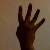
The image shows a hand gesture representing the number 4 in Indian Sign Language.